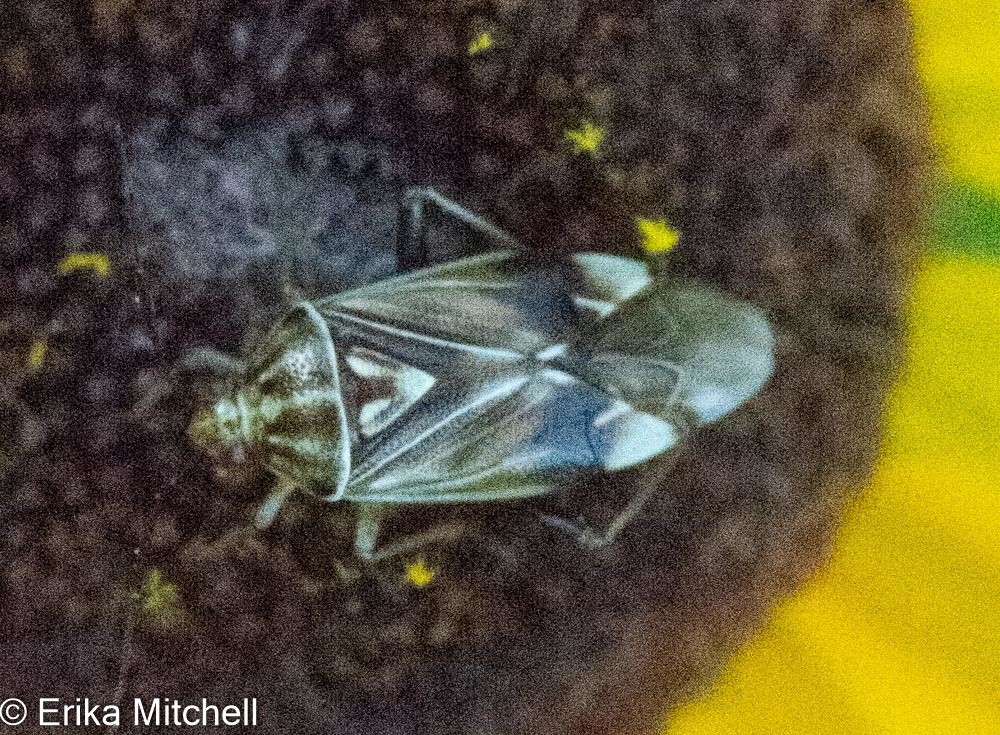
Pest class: lygus_bug